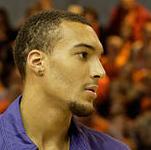
Age: 22